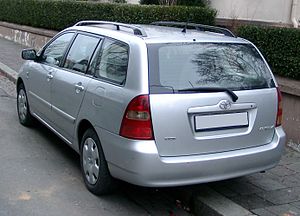
Toyota Corolla / Corolla (E120, 2002−2007) / Motorer
Toyota Corolla er modelbetegnelsen for en personbil i den lille mellemklasse, som siden 1966 er blevet fremstillet af det japanske Toyota Motor Corporation i flere forskellige udførelser.